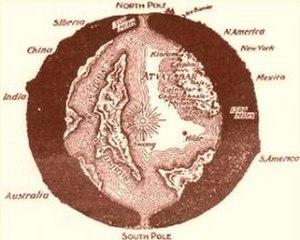
L'hypothèse extraterrestre est une expression qui appartient à la culture ufologique. Elle consiste à proposer d'interpréter certaines observations d'ovnis comme des manifestations d'une forme d'intelligence extraterrestre. Pour beaucoup, la notion d'intelligence extraterrestre renvoie à des ET en chair et os, et l'HET à l'idée que nous serions visités par des extraterrestres à bord de vaisseaux spatiaux. Mais cette conception est loin de rendre compte de la richesse et de la complexité des diverses interprétations de l'HET et des IET que l'on rencontre dans la littérature ufologique.